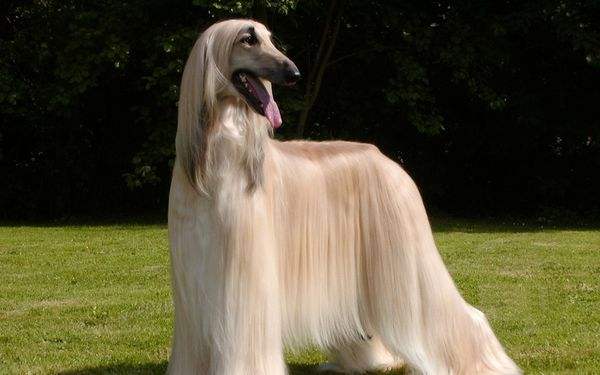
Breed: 222-n000013-Afghan_hound